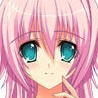
Portrait style: Anime Portrait